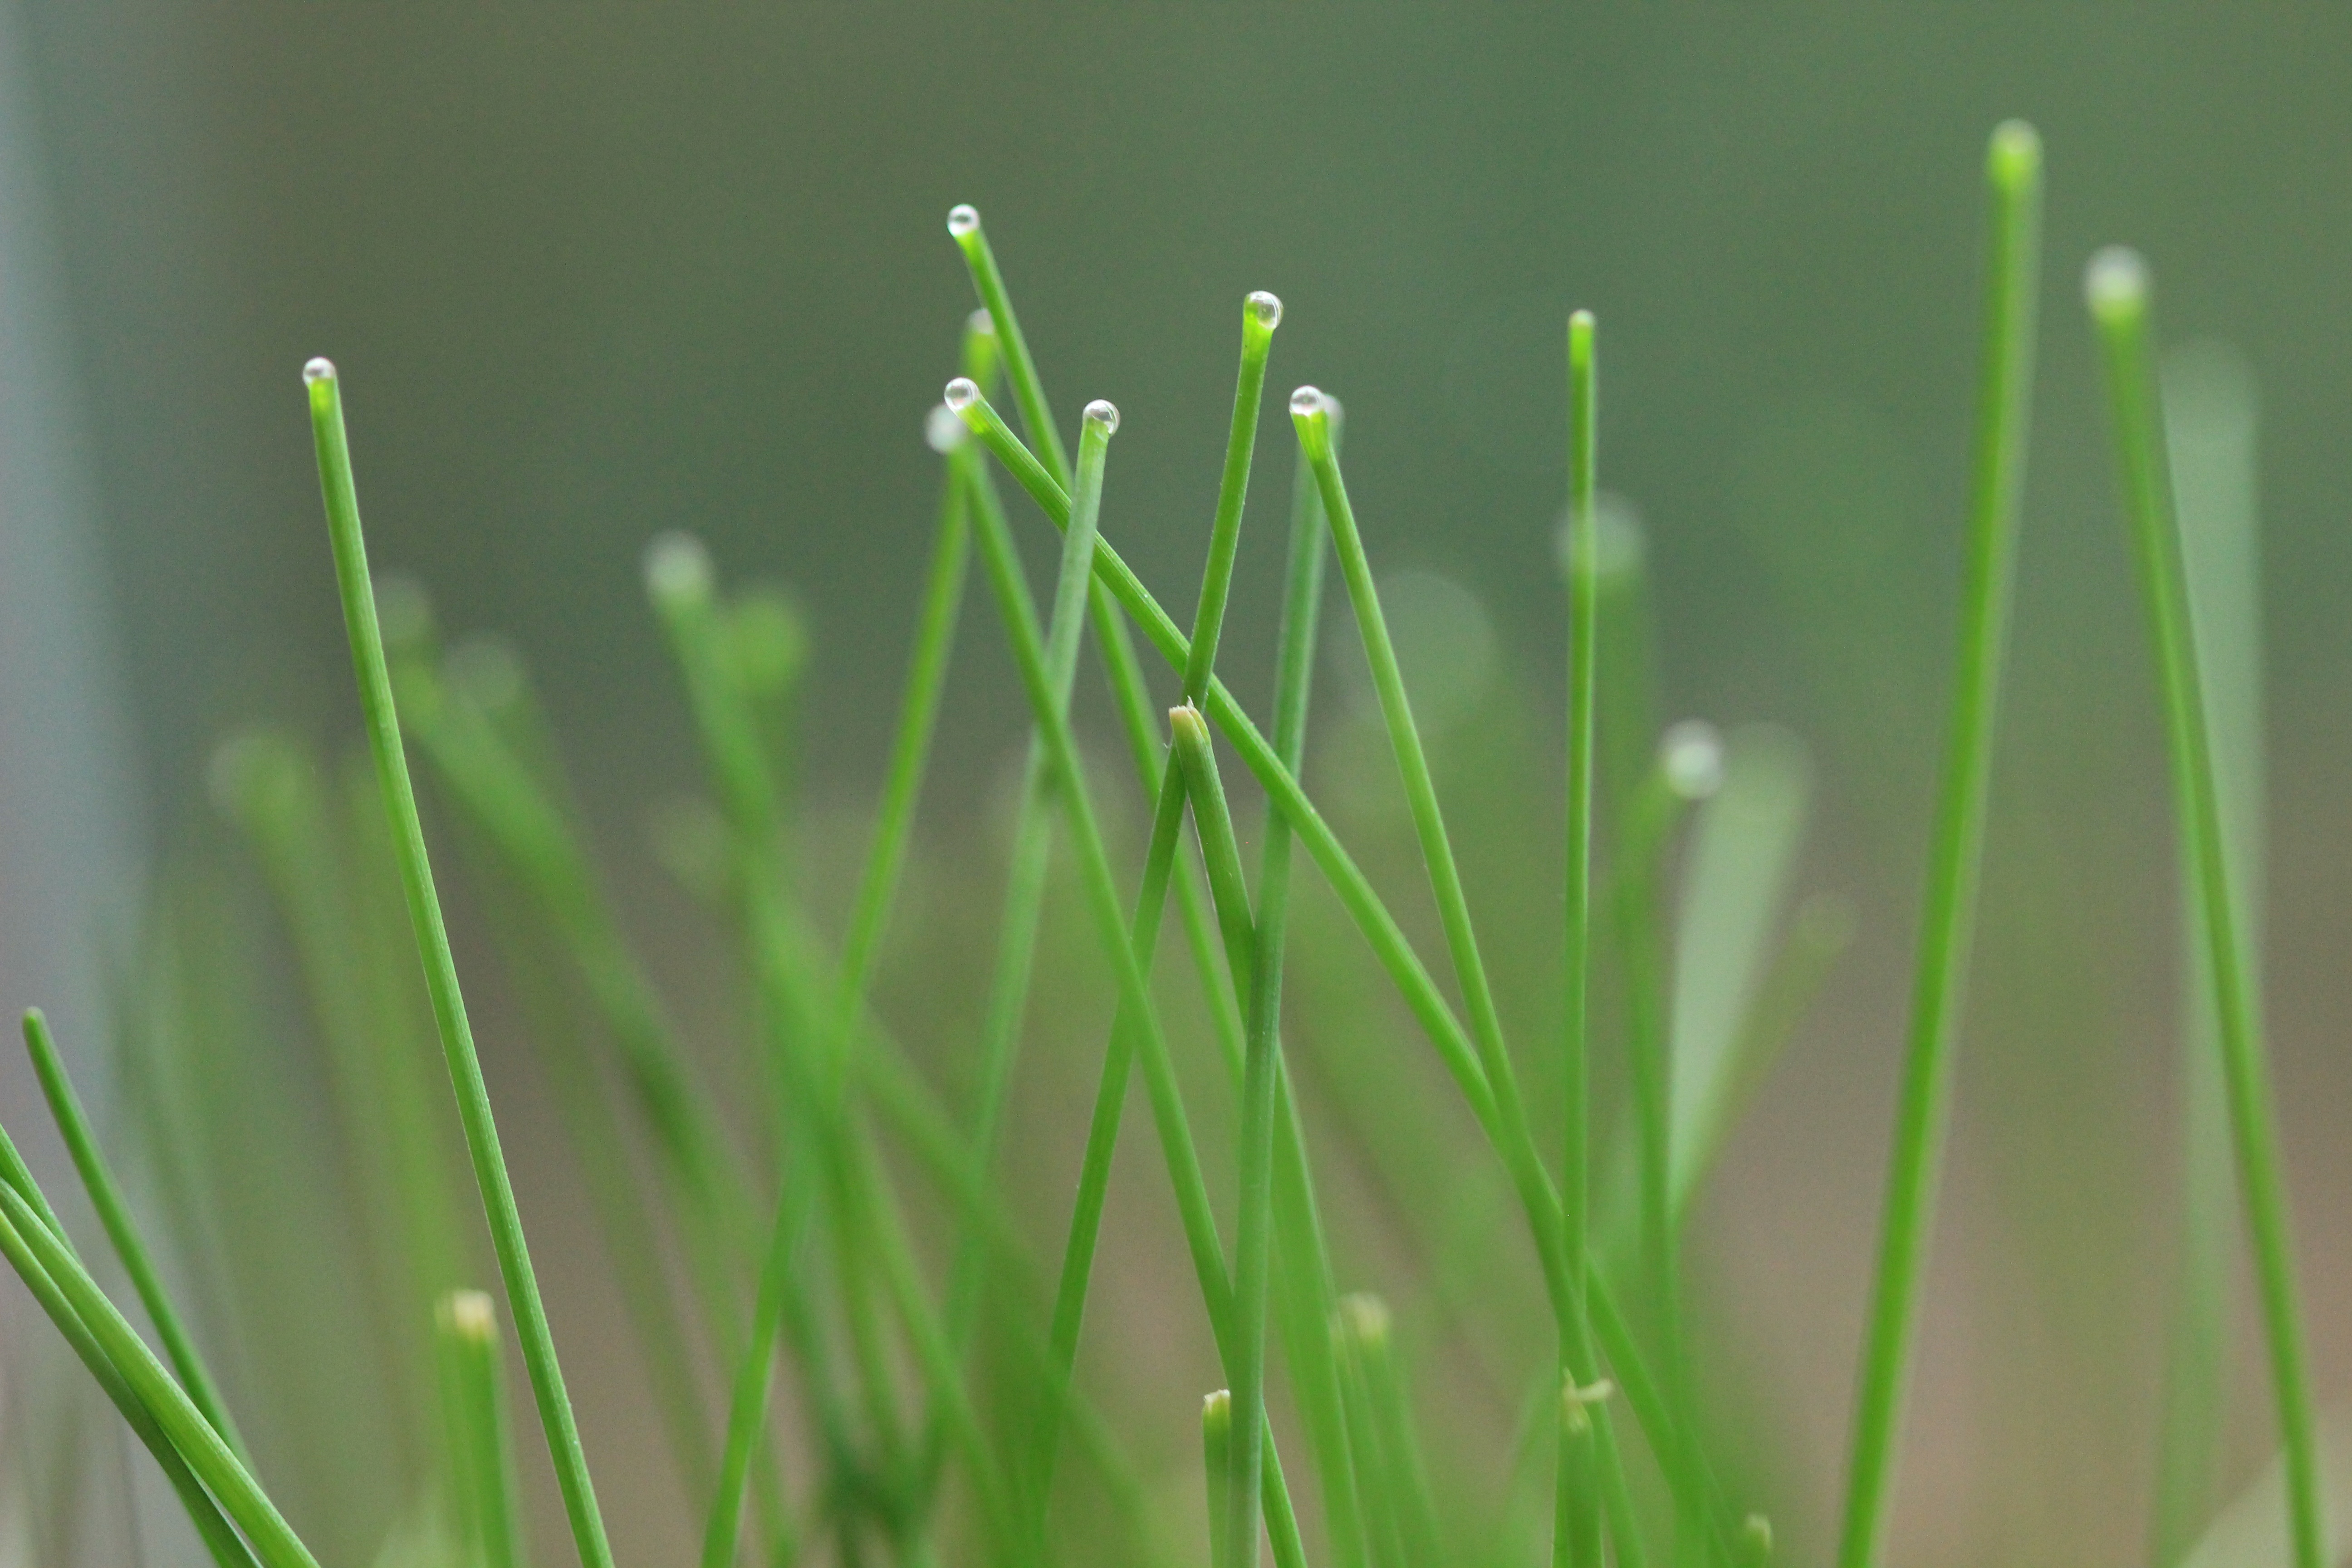
water, nature, grass, drop, dew, plant, lawn, meadow, leaf, flower, food, green, herb, color, macro, flora, close up, colour, colors, grassland, detail, chive, herbs, moisture, macro photography, flowering plant, grass family, plant stem, land plant